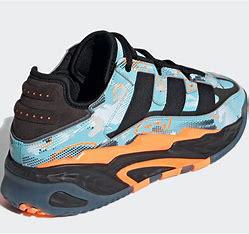
Brand: adidas
Model: originals Adidas Originals Niteball